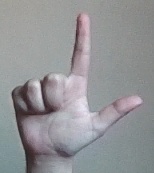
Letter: laam